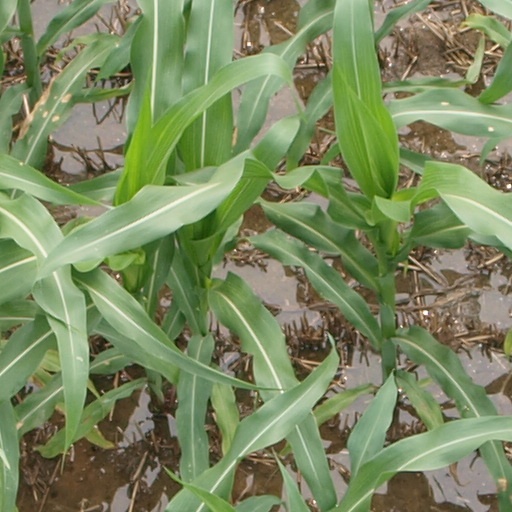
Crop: maize; corn